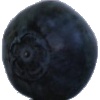
Label: Blueberry 1